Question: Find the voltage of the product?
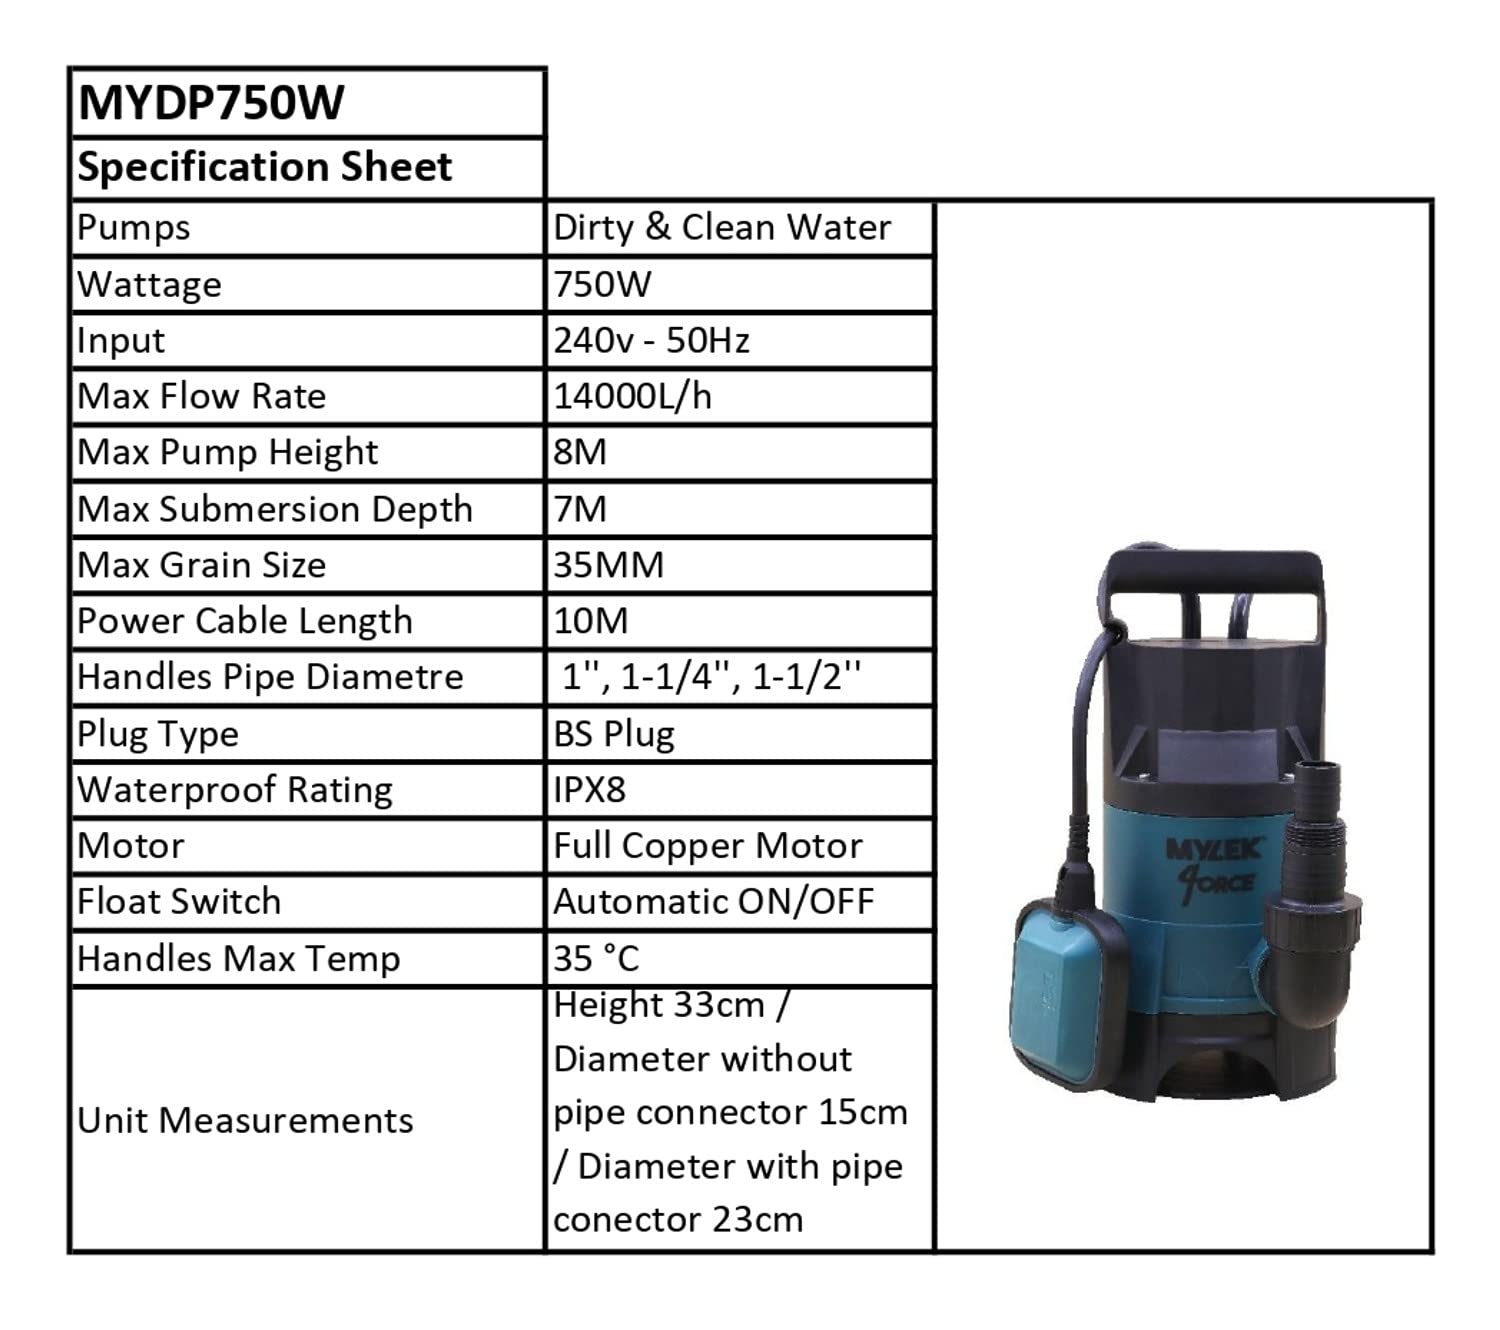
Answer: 240.0 volt